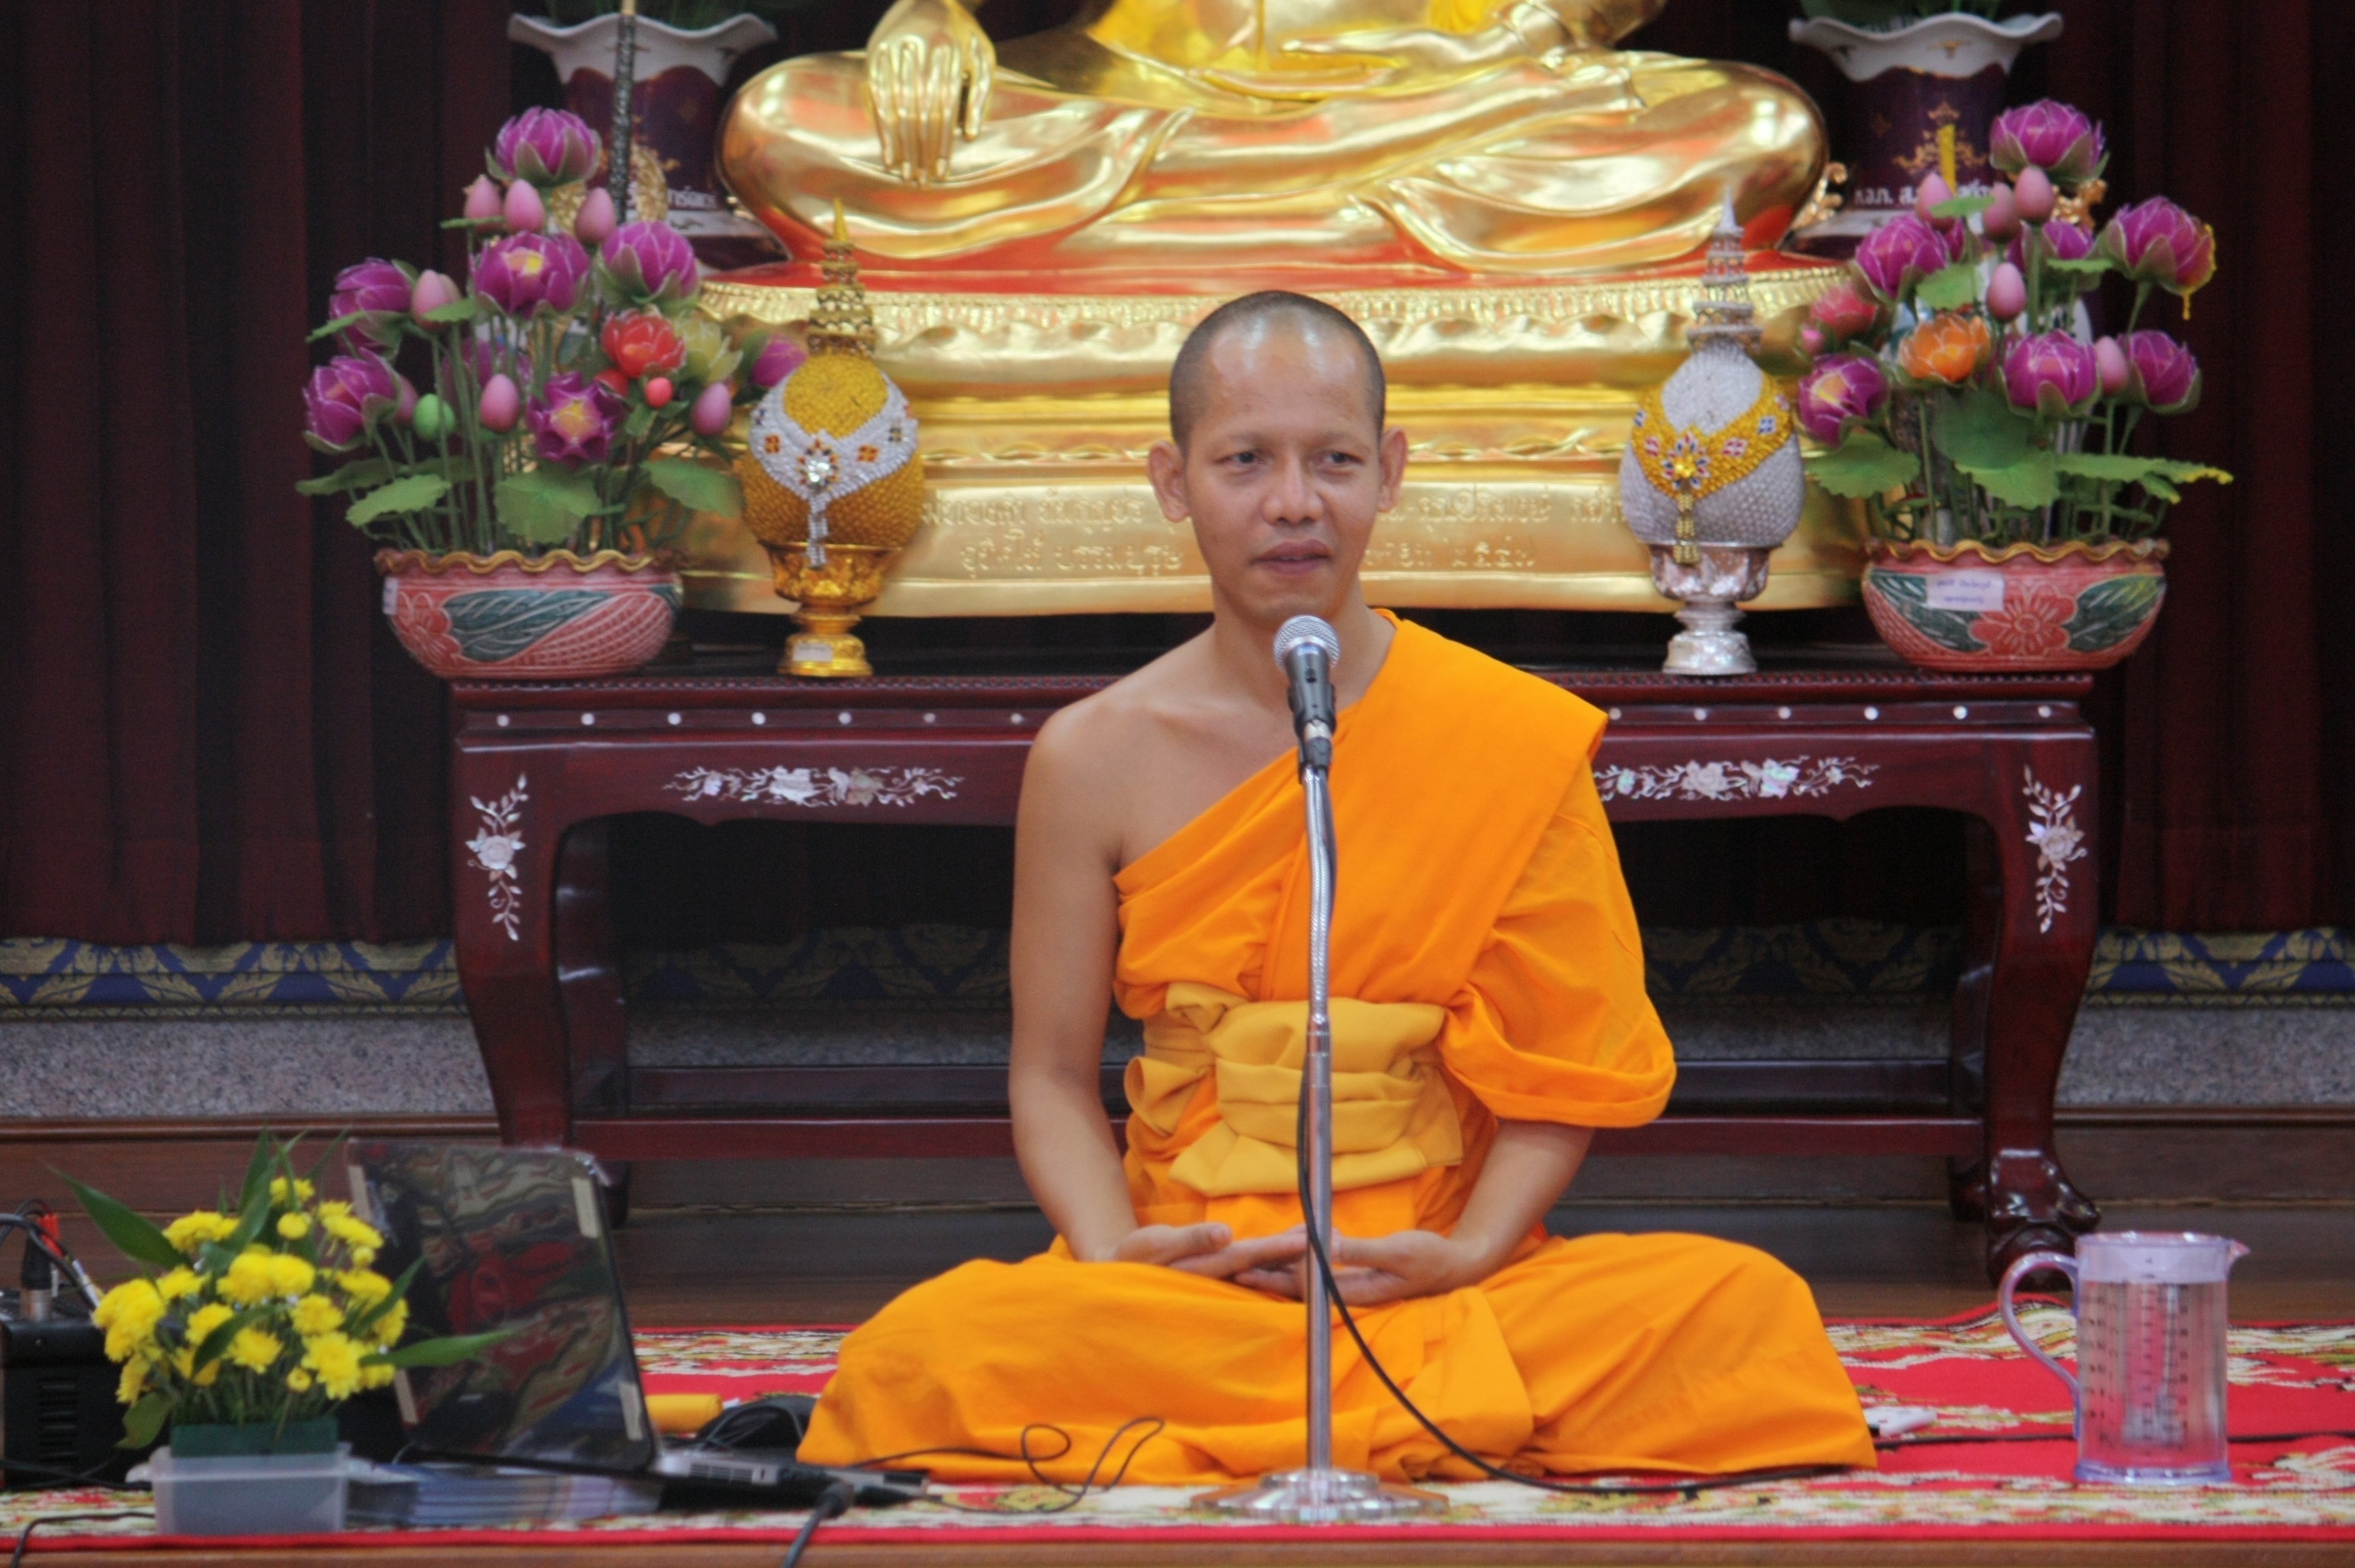
person, orange, meditate, profession, thailand, robe, religious, temple, lama, guru, floristry, 072, rite, buddhists